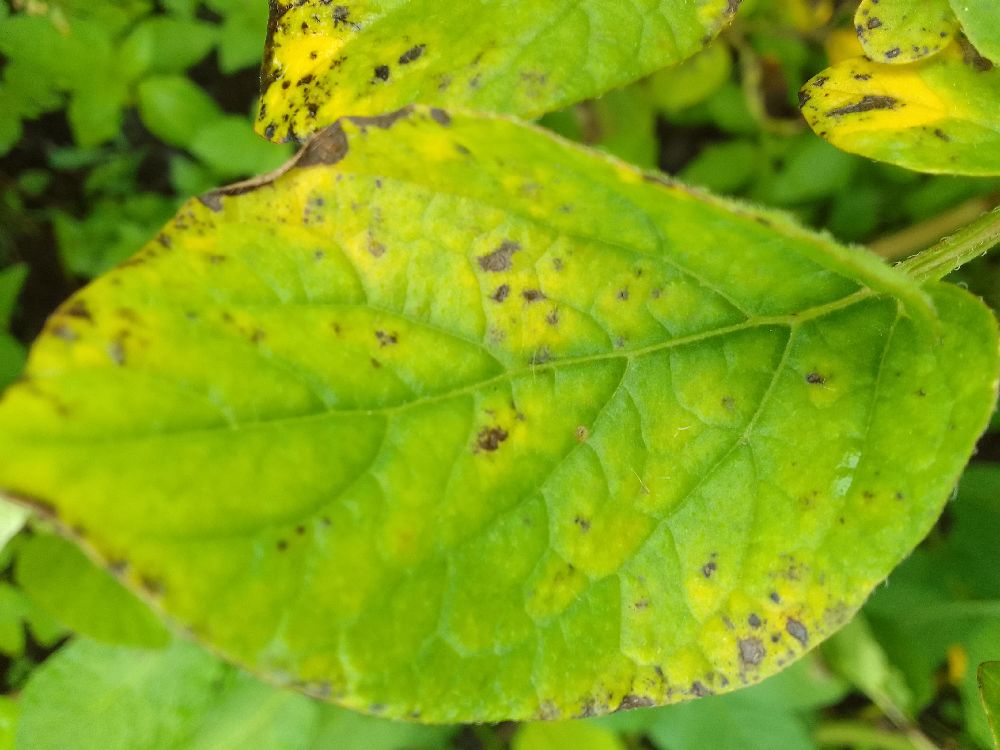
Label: Early blight